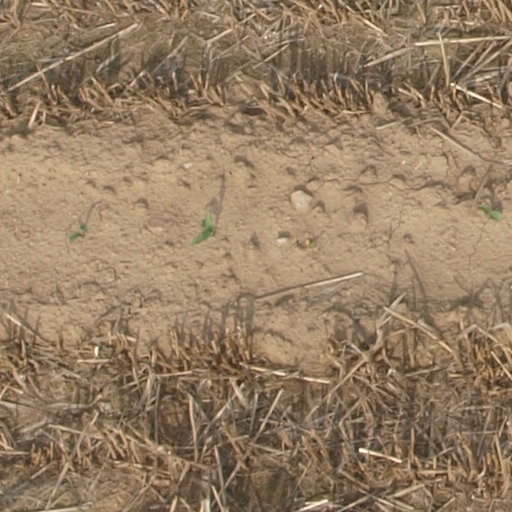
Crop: maize; corn